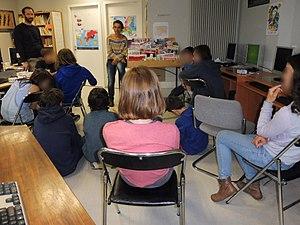
Le robot Thymio au collège calandreta de Montpellier. Debriefing de fin de séance et partage d'expérience. La semaine prochaine, visite des halles robotiques du LIRMM où travaille Christine.
Les établissements scolaires Calandreta sont des écoles et collèges bilingues franco-occitans. La première école Calandreta a vu le jour à Pau en 1979. Le premier collège Calandreta ouvre en septembre 1997 à Lattes.